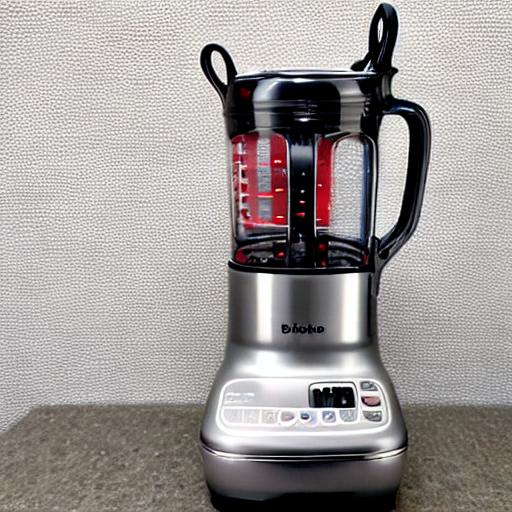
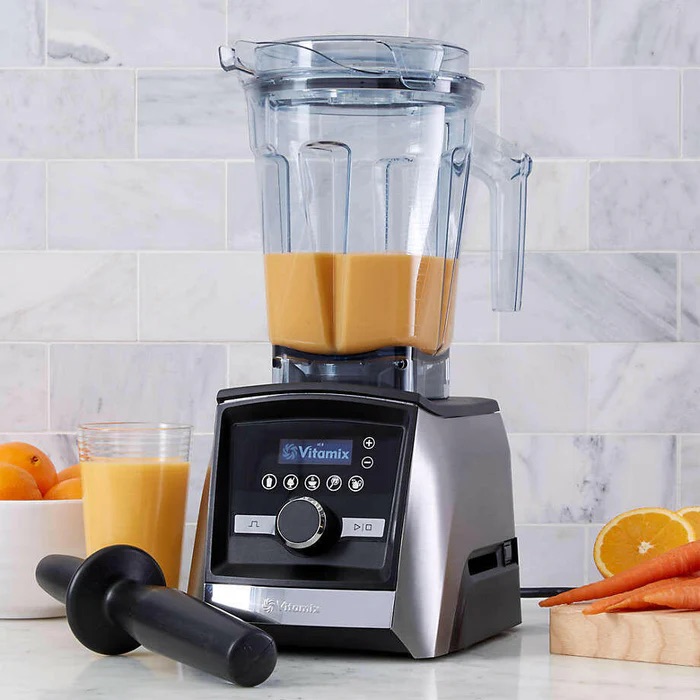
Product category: items_blender
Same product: no